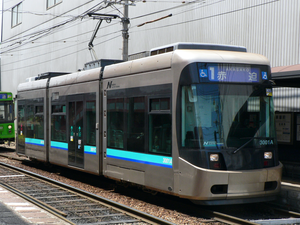
Le tramway de Nagasaki, exploité par la compagnie Nagasaki Electric Tramway, est le réseau de tramways de la ville de Nagasaki, au Japon. Il comporte cinq lignes, circulant sur 11,5 km de voiries.